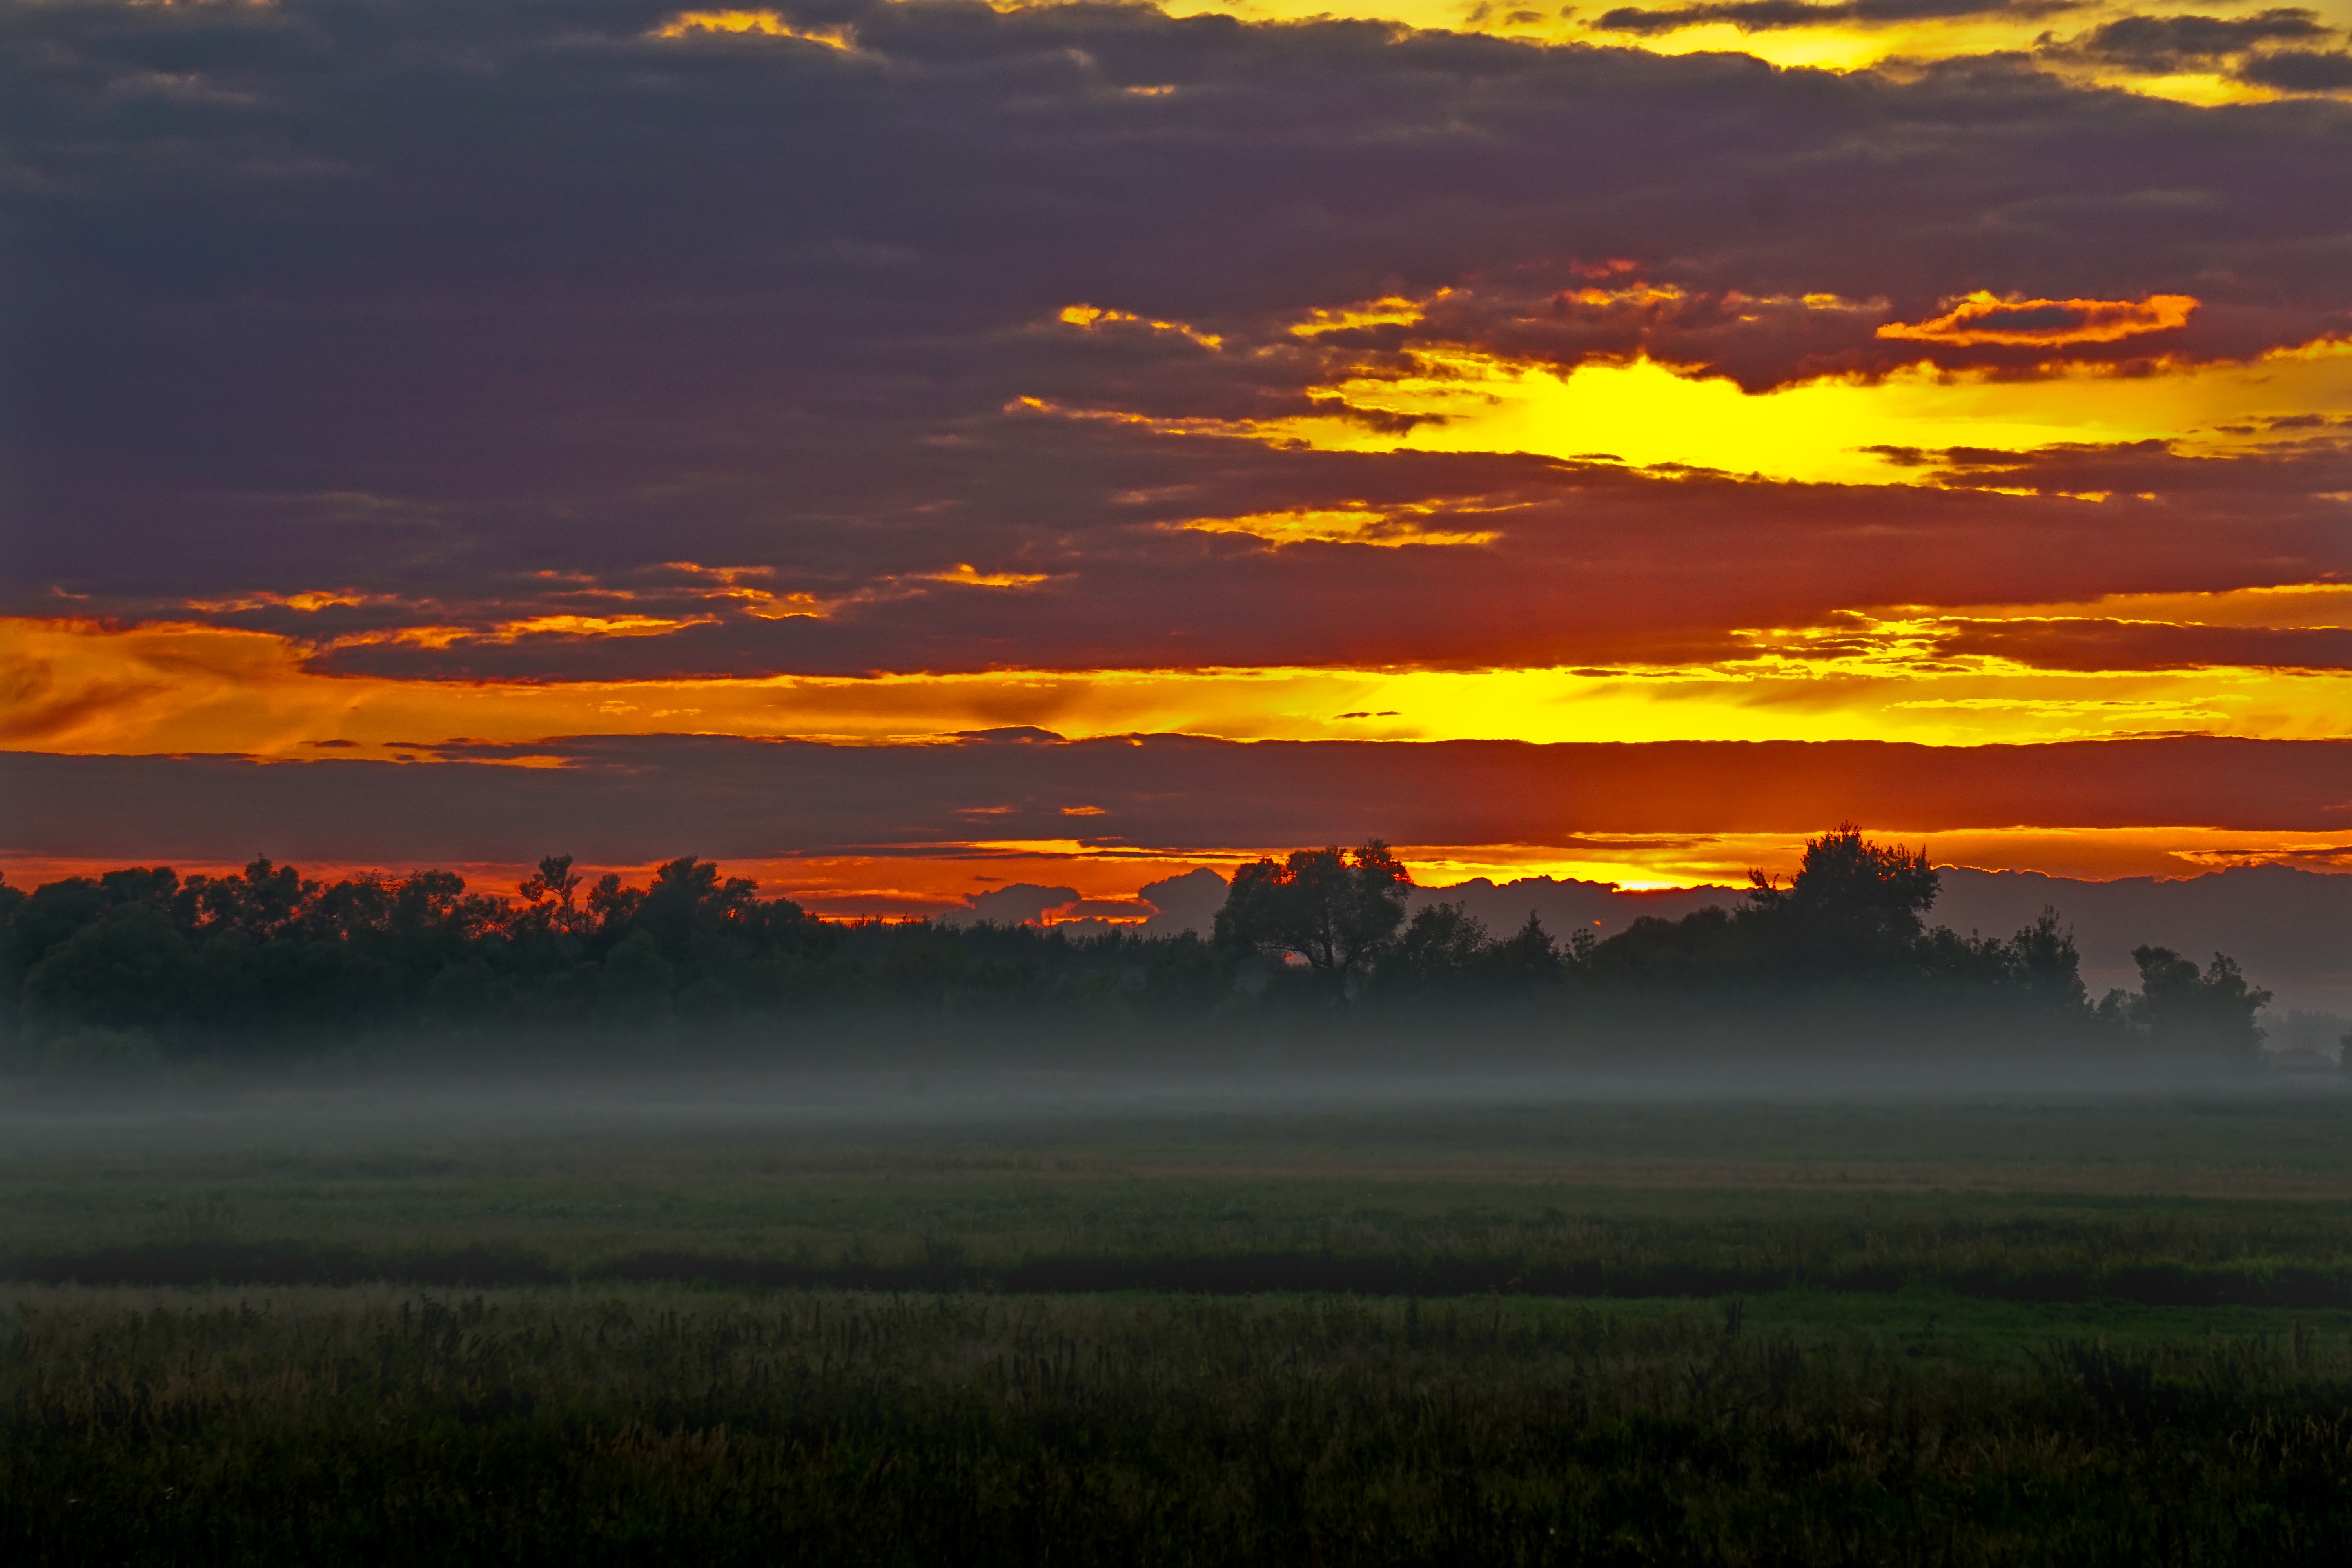
horizon, cloud, sky, sunrise, sunset, field, prairie, sunlight, morning, dawn, atmosphere, dusk, evening, reflection, plain, grassland, afterglow, atmospheric phenomenon, red sky at morning